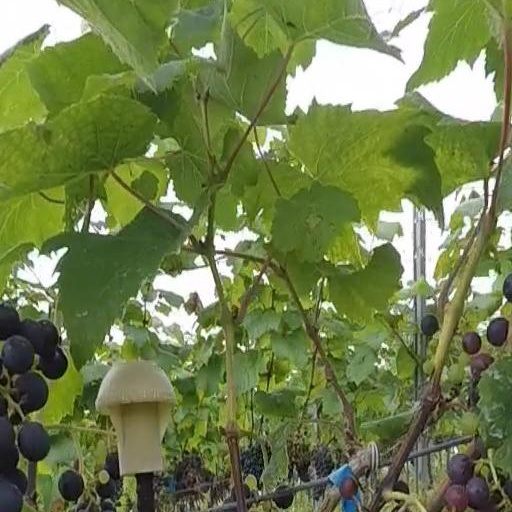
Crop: grape